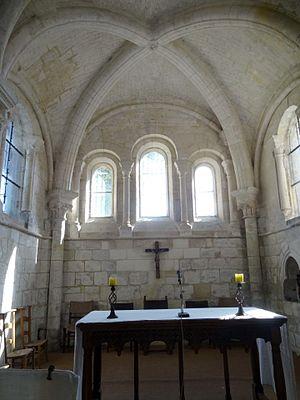
Intérieur de l'église - voir titre.
L'église Saint-Martin est une église catholique paroissiale située au hameau de Noël-Saint-Martin, à Villeneuve-sur-Verberie, dans l'Oise, en France. Elle fait partie de la dotation initiale du prieuré Saint-Martin-des-Champs de Paris en 1096, puis est transmise à sa filiale, le prieuré de Saint-Nicolas-d'Acy, dix ans plus tard. L'église est toutefois de fondation beaucoup plus ancienne, car sa nef est datable de la seconde moitié du XIᵉ siècle, et son clocher du dernier quart du même siècle. La nef, qui était initialement dépourvue de bas-côtés et n'a jamais été voûtée, est la seule sur la rive gauche de l'Oise qui présente un petit appareil régulier en silex, comme fréquemment dans le Beauvaisis. Le clocher, dont l'étage supérieur s'est effondré vers 1660/62, semble copié sur son proche voisin de Rhuis. En tant qu'église de l'une des paroisses les plus petites de l'ancien diocèse de Soissons, qui n'est plus qu'un hameau depuis 1825, l'édifice est de très modestes dimensions.